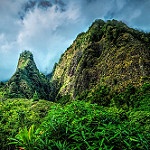
Scene: Outdoor